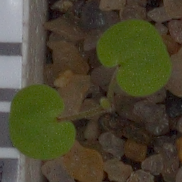
Label: smallflowered_cranesbill